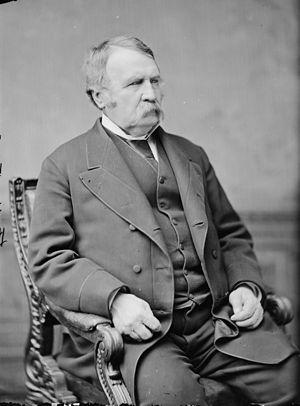
William Hemsley Emory est un militaire et un explorateur américain, né le 7 septembre 1811 dans le comté de Queen Anne dans le Maryland et mort le 1ᵉʳ décembre 1887 à Washington D.C..
La bataille de Pleasant Hill, Louisiane, fait partie de la campagne de la Red River pendant la guerre de Sécession, lorsque les forces de l'Union tentent d'occuper la capitale de l'État Shreveport.